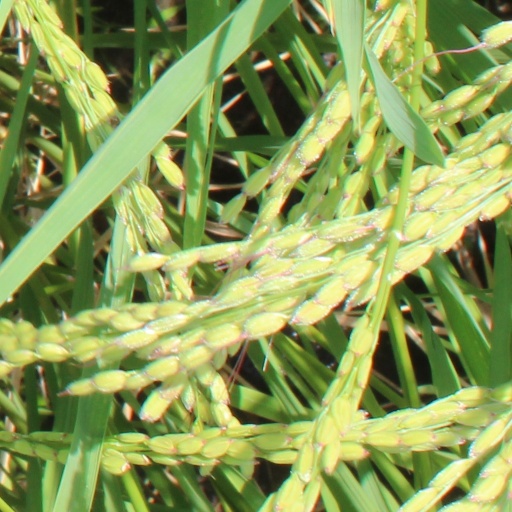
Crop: rice